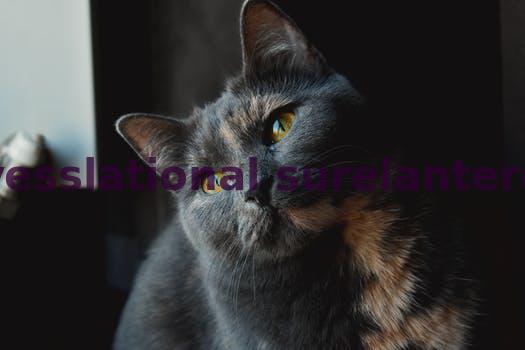
Label: Watermark